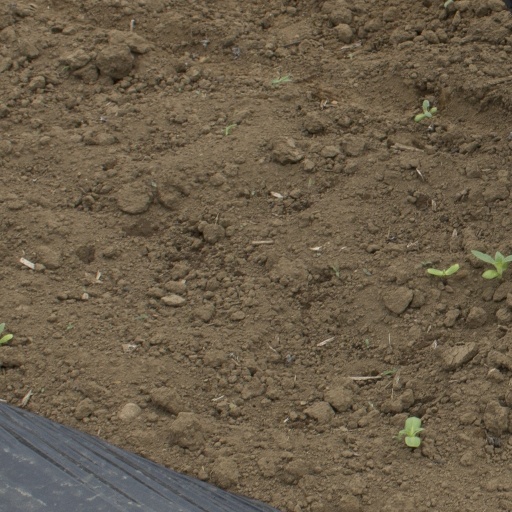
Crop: Jerusalem artichoke